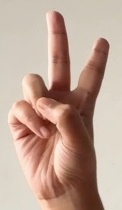
ASL sign: V